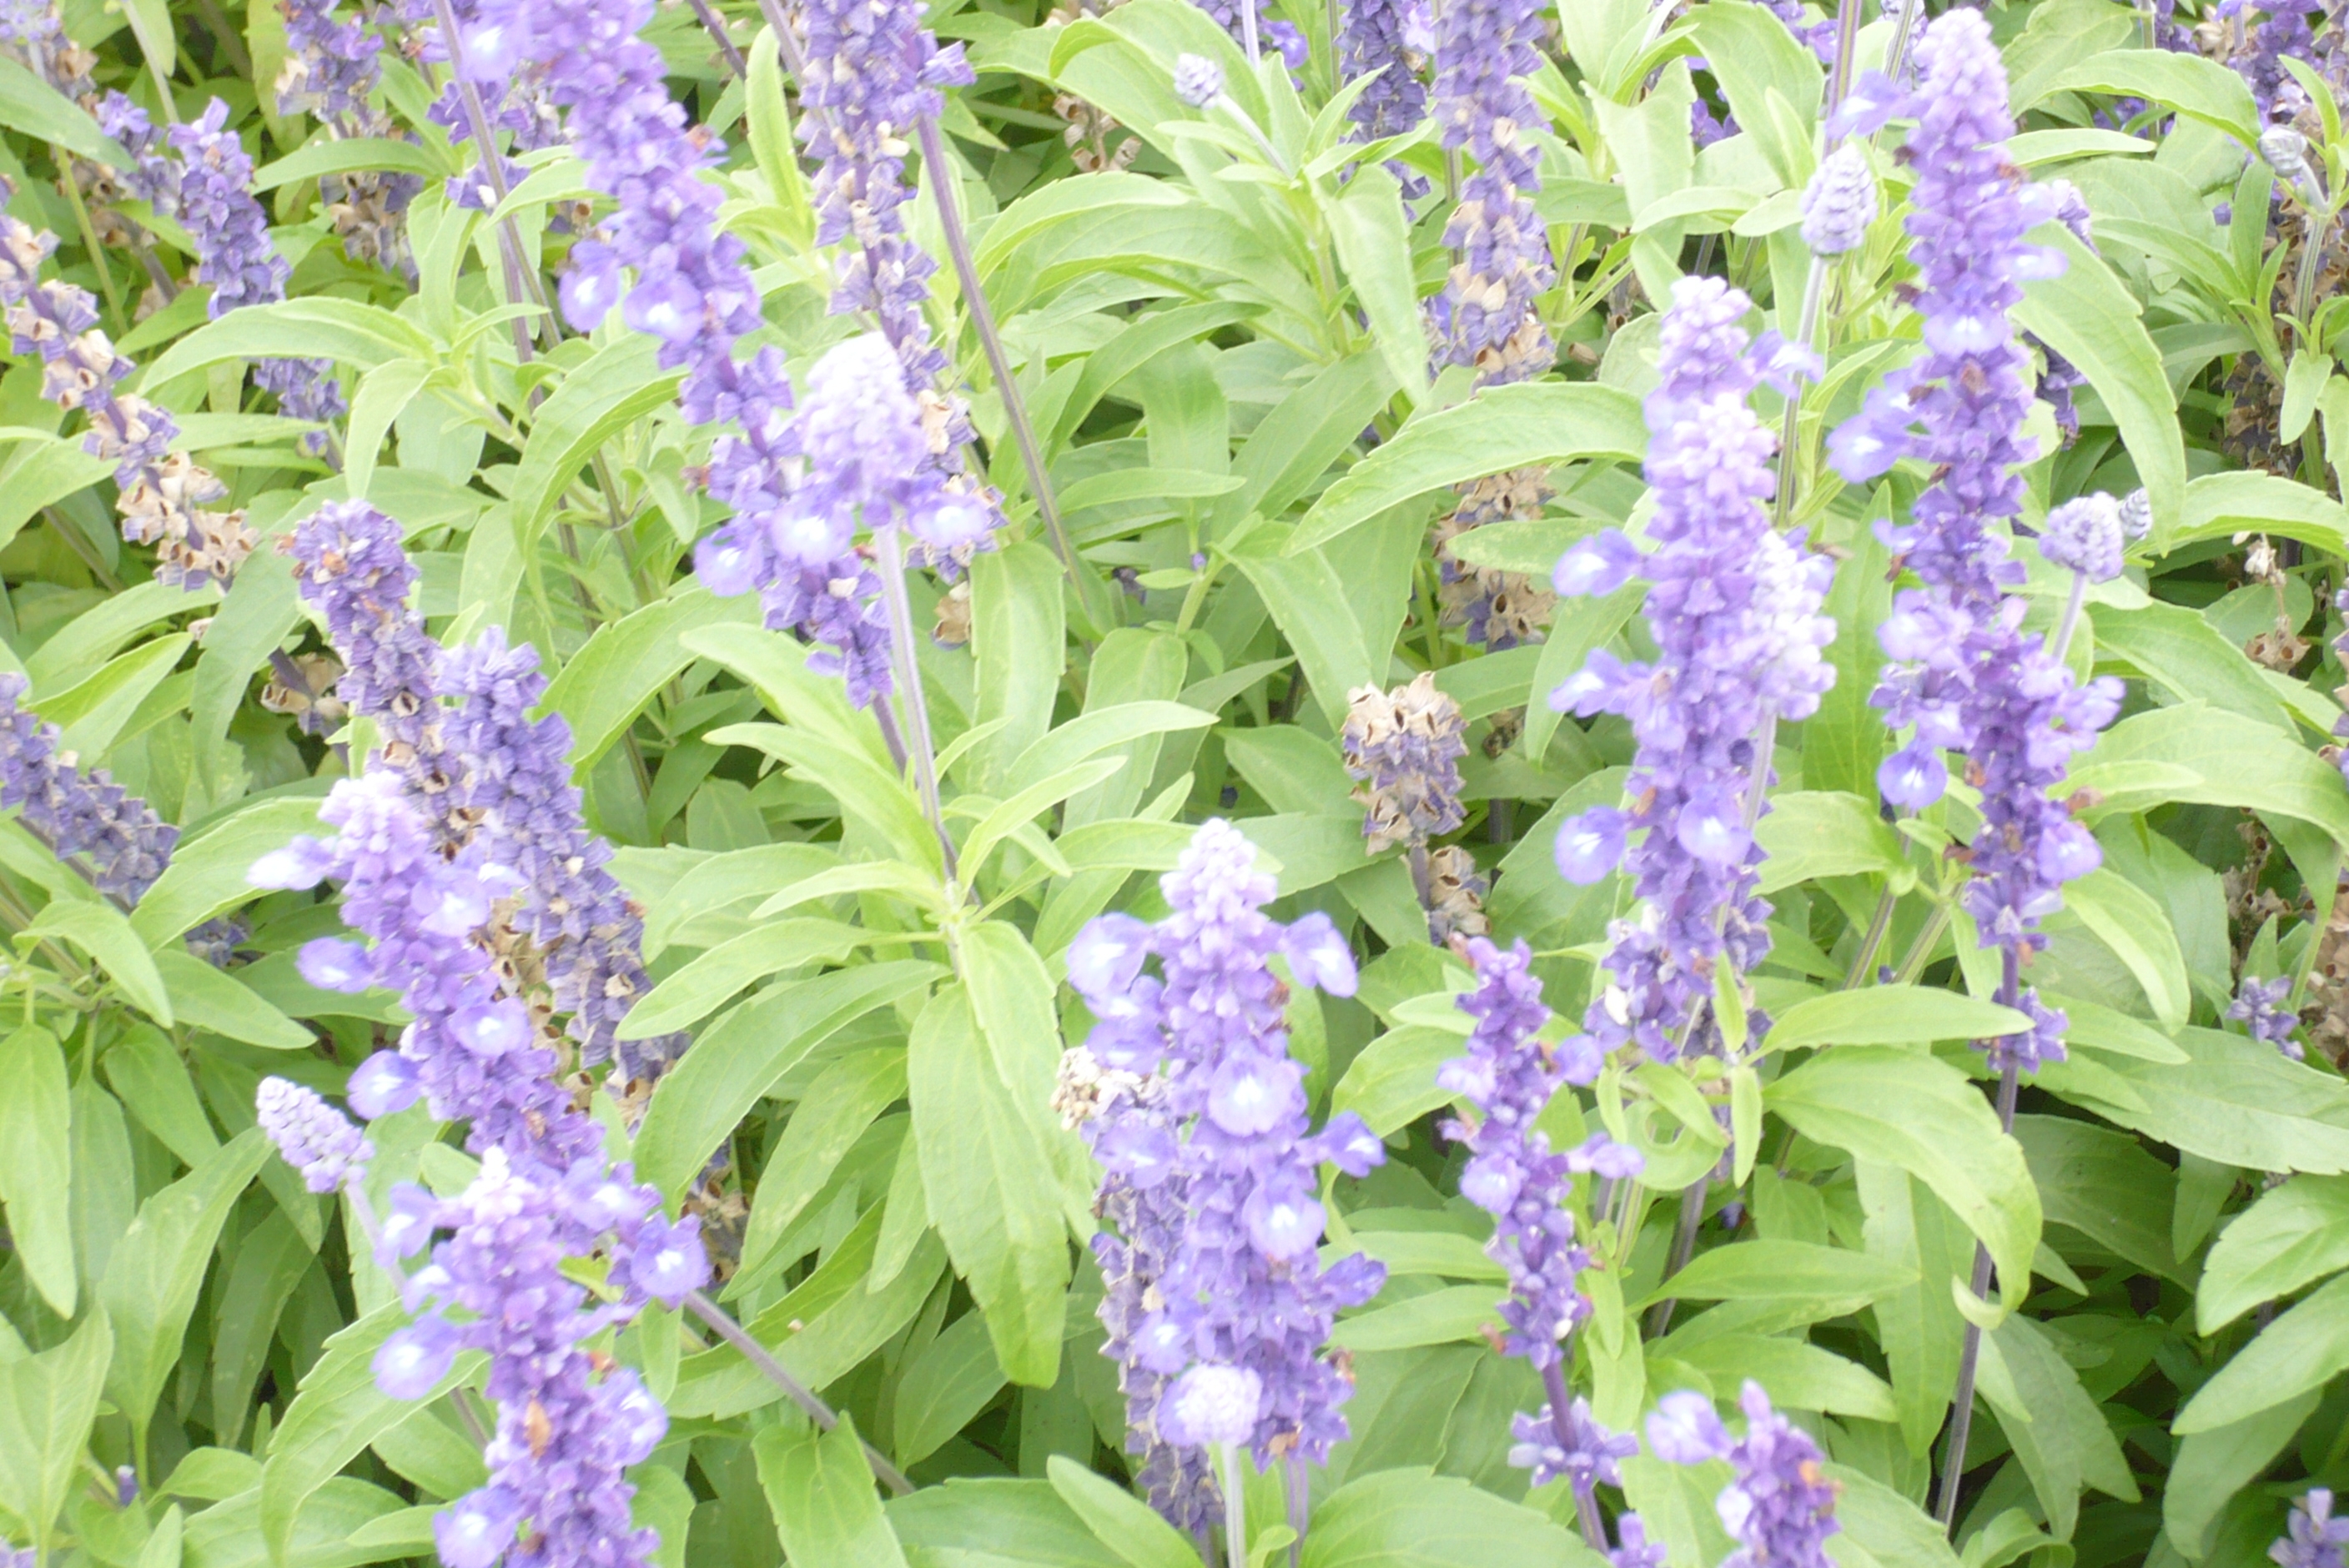
garden, park, flower, ornamental, purple, green, leaf, stem, bellflower, summer, blue, plant, lavender, flowering plant, violet, annual plant, subshrub, perennial plant, delphinium, nepeta, california lilac, Forb, lobelia, sage